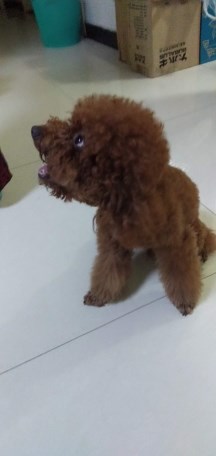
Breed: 2925-n000114-toy_poodle